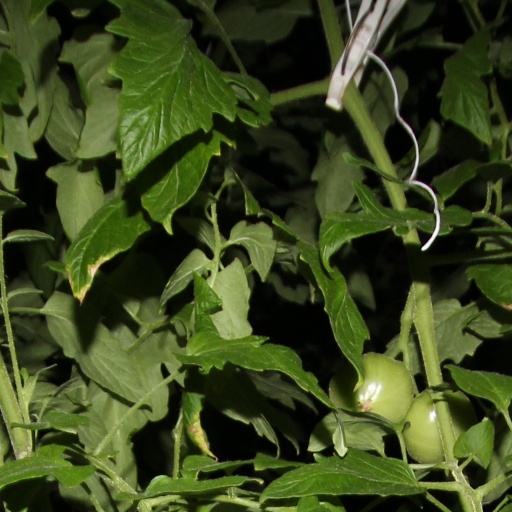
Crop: tomato